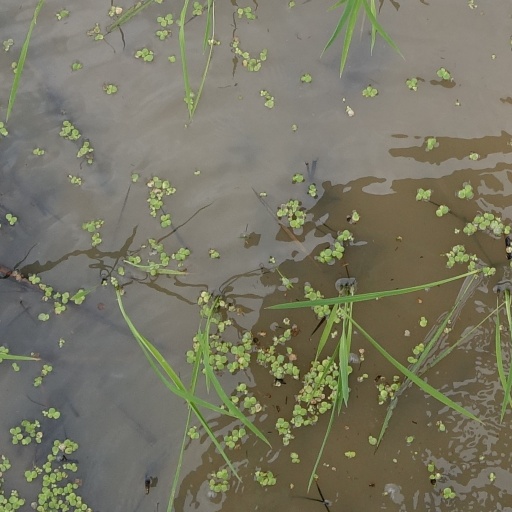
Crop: rice